Mackenzie Bowell

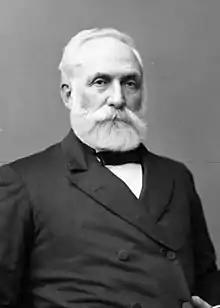
Bowell in 1891

Sir Mackenzie Bowell (December 27, 1823 – December 10, 1917) was the fifth prime minister of Canada, serving from 1894 to 1896.